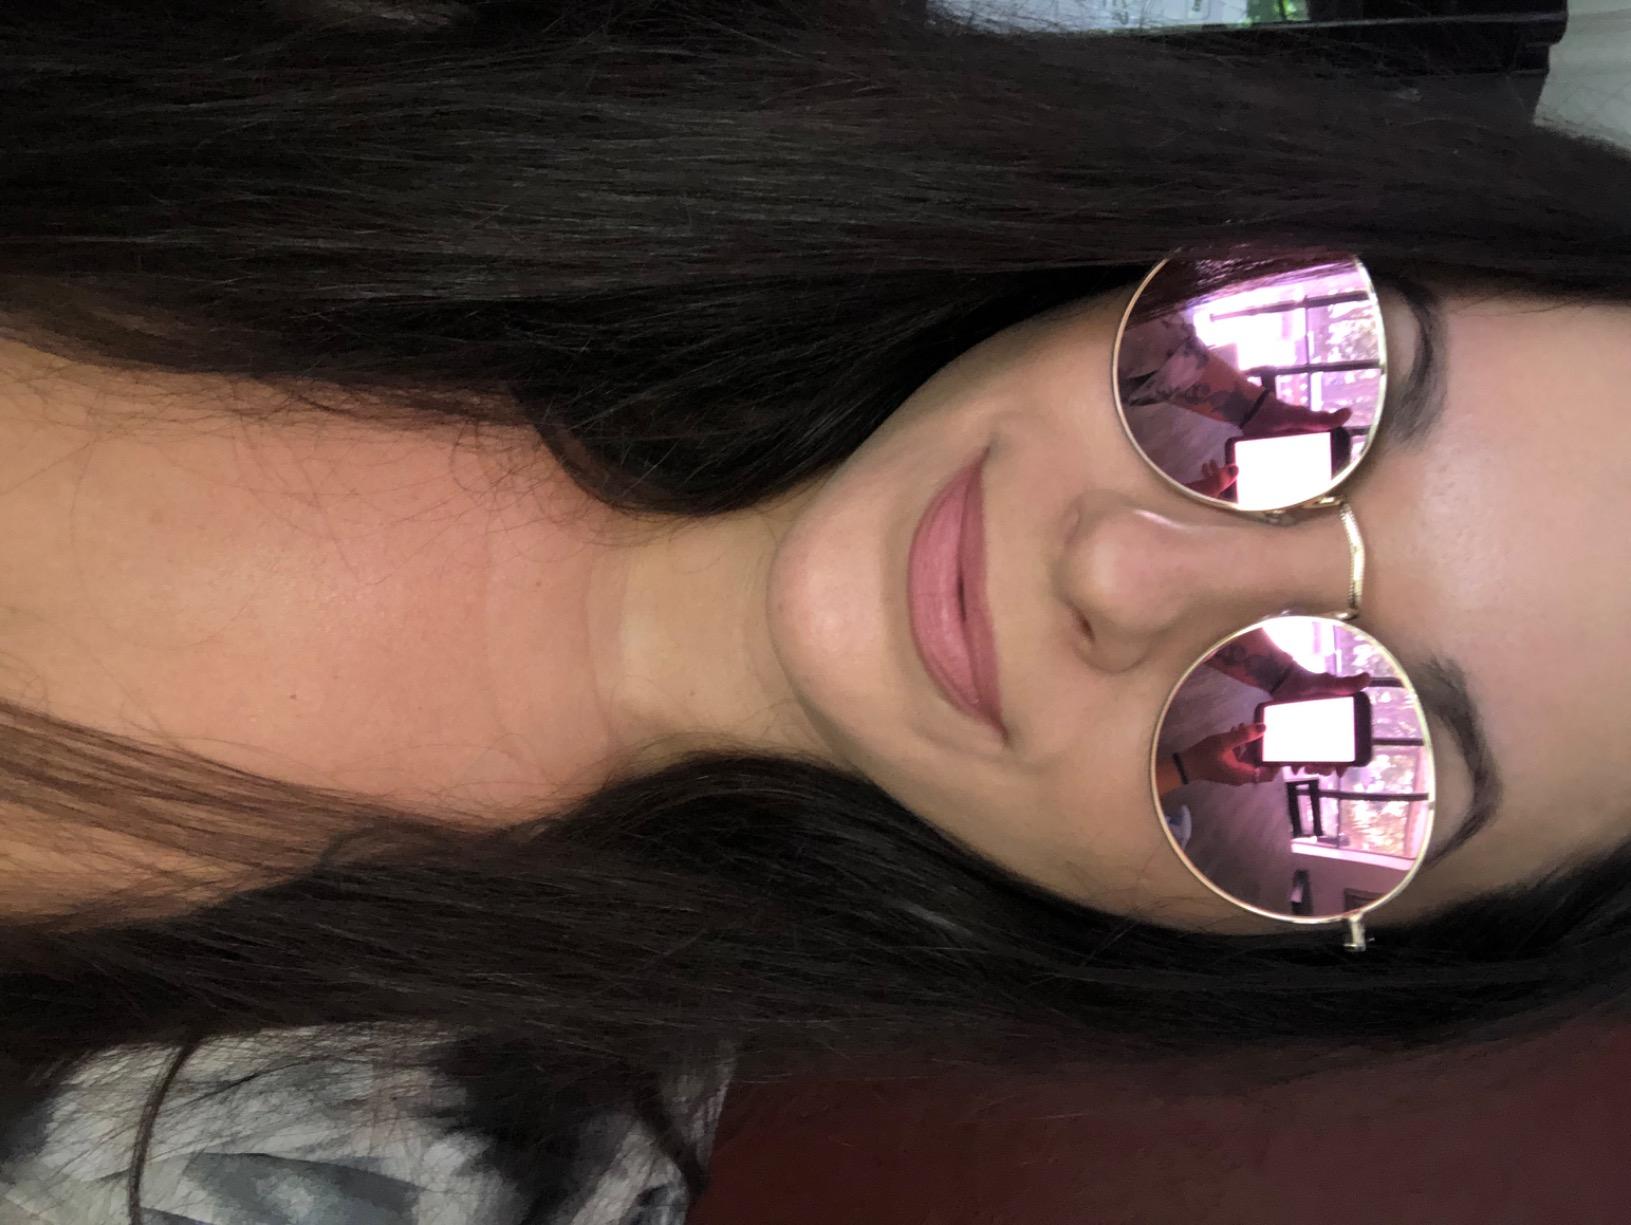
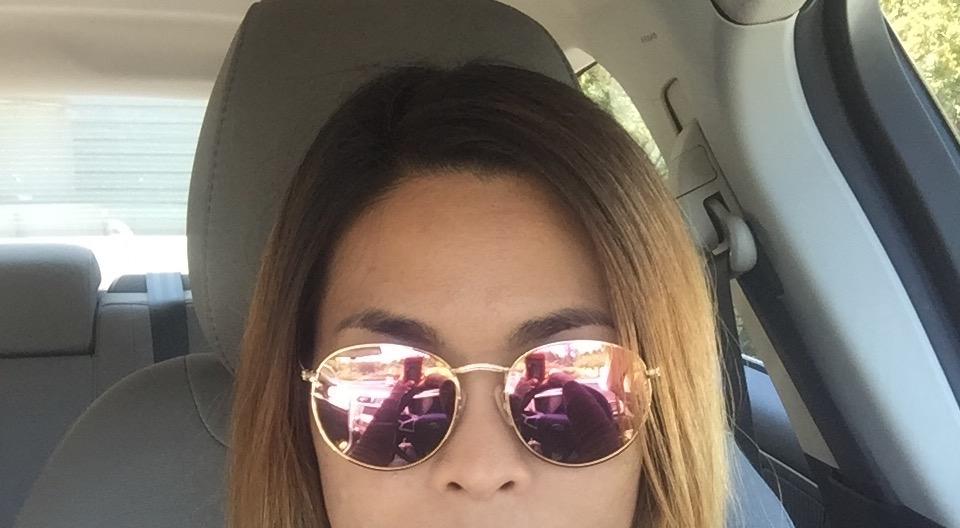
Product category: accessories_sunglasses
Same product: yes